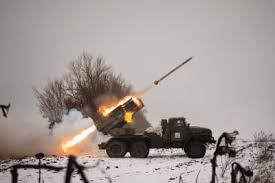
Label: Self Propelled Artillery